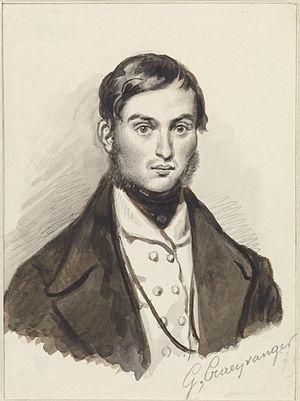
Gijsbertus Craeyvanger était un peintre paysagiste hollandais.